Tilehurst

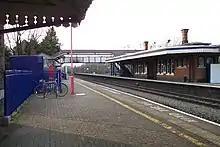
Tilehurst station

Tilehurst railway station is located at the northern edge of the suburb. It is served regular Great Western Railway services between , Reading and London Paddington on the Great Western Main Line. Journey times are approximately 54 minutes to London, five minutes to Reading and 20 minutes to Didcot. Connections to the south and south-west via the Reading to Taunton Line and the Reading to Basingstoke Line are made by changing at Reading.